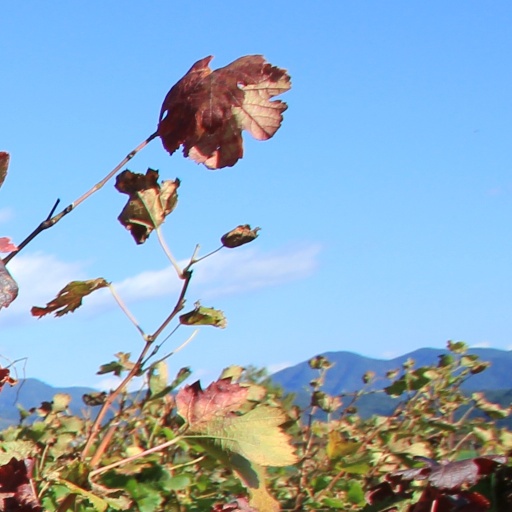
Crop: grape